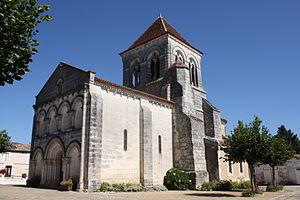
Église Saint-Martin de Saint-Martin-de-Coux (Classé) This building is indexed in the Base Mérimée, a database of architectural heritage maintained by the French Ministry of Culture,
Le diocèse de La Rochelle et Saintes est un diocèse de l'Église catholique de France. Le siège épiscopal est à La Rochelle.
Cet article recense les monuments historiques français classés en 1911.
Saint-Martin-de-Coux est une commune du Sud-Ouest de la France, située dans le département de la Charente-Maritime.